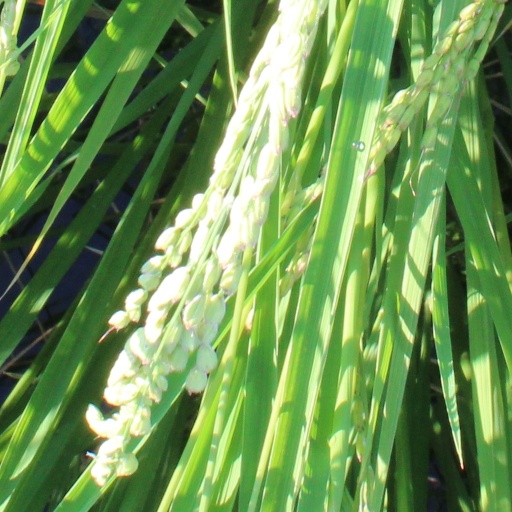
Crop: rice